SAMUR

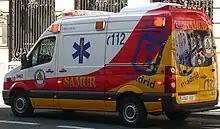
A SAMUR ambulance

SAMUR ("Servicio de Asistencia Municipal de Urgencia y Rescate") is a specialized emergency system of Madrid, Spain. It is composed of the central base, 17 operative bases and 190 vehicles.